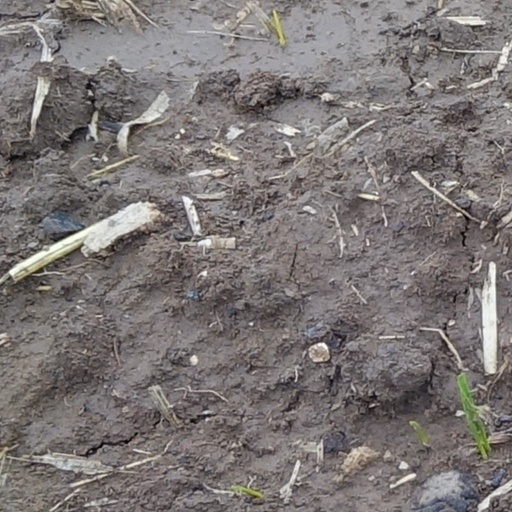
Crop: wheat